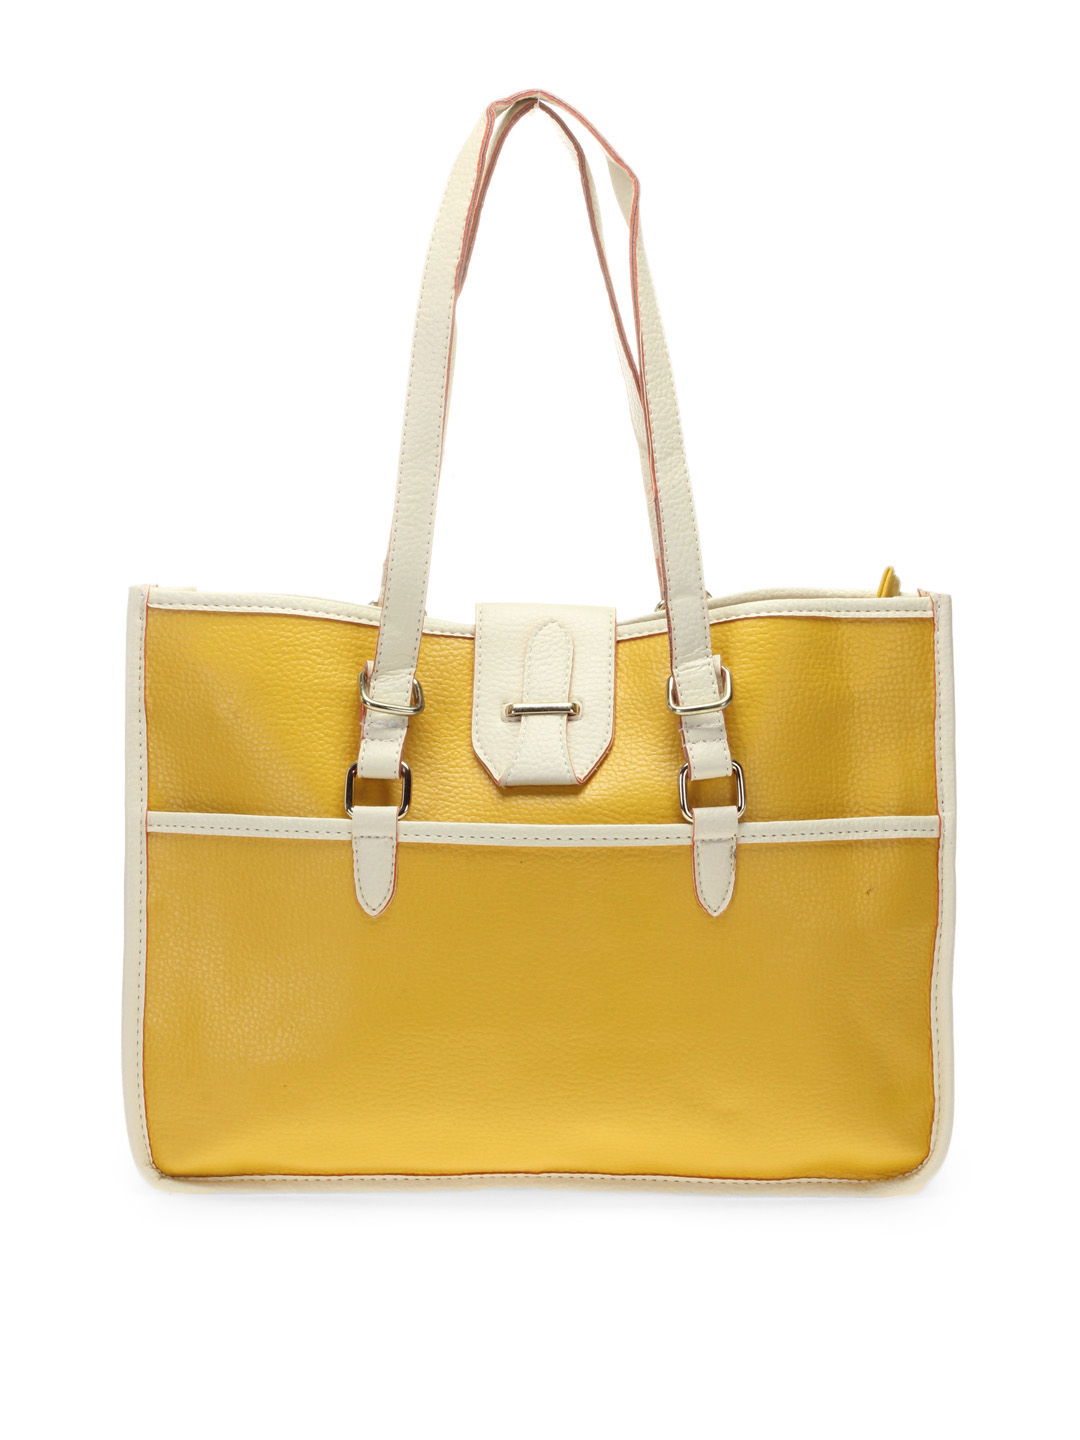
Kiara Women Yellow Handbag
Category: Accessories / Bags / Handbags
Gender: Women
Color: Yellow
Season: Summer 2012
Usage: Casual